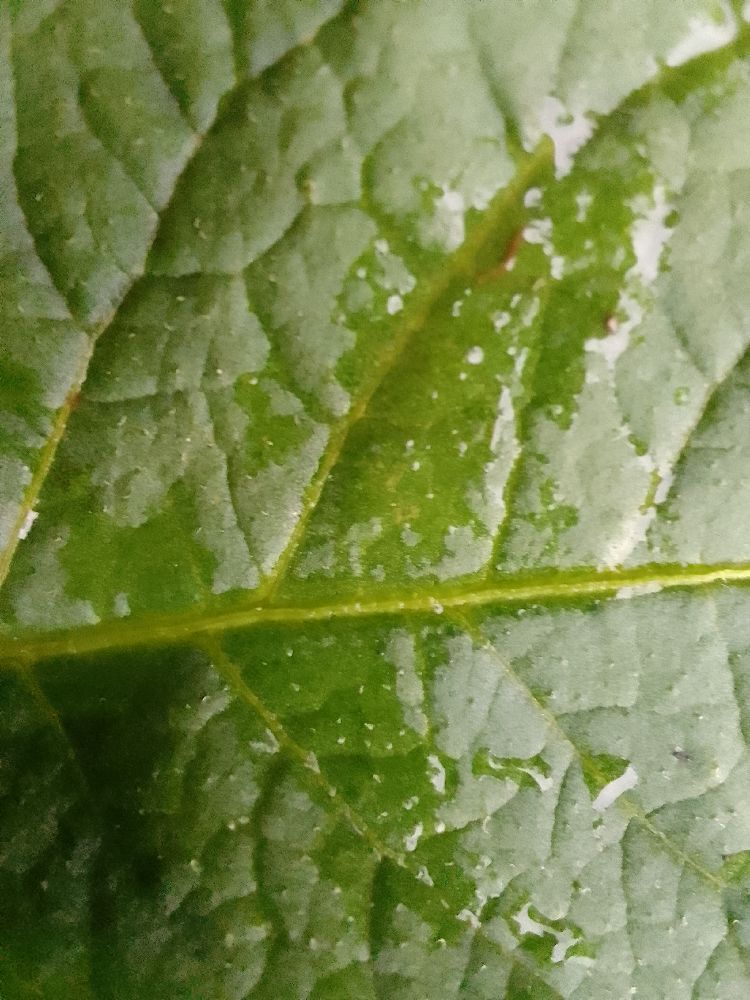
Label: Healthy